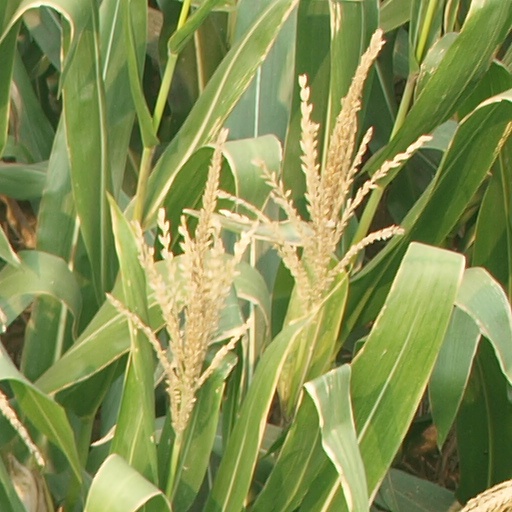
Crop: maize; corn